Delian League

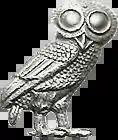
Owl of Athena, patron of Athens.

The Greek states of Athens and Eretria allowed themselves to be drawn into this conflict by Aristagoras, and during their only campaigning season (498 BC) they contributed to the capture and burning of the Persian regional capital of Sardis. After this, the Ionian revolt carried on (without further outside aid) for a further five years, until it was finally completely crushed by the Persians. However, in a decision of great historic significance, the Persian king Darius the Great decided that, despite having subdued the revolt, there remained the unfinished business of exacting punishment on Athens and Eretria for supporting the revolt. The Ionian revolt had severely threatened the stability of Darius's empire, and the states of mainland Greece would continue to threaten that stability unless dealt with. Darius thus began to contemplate the complete conquest of Greece, beginning with the destruction of Athens and Eretria.